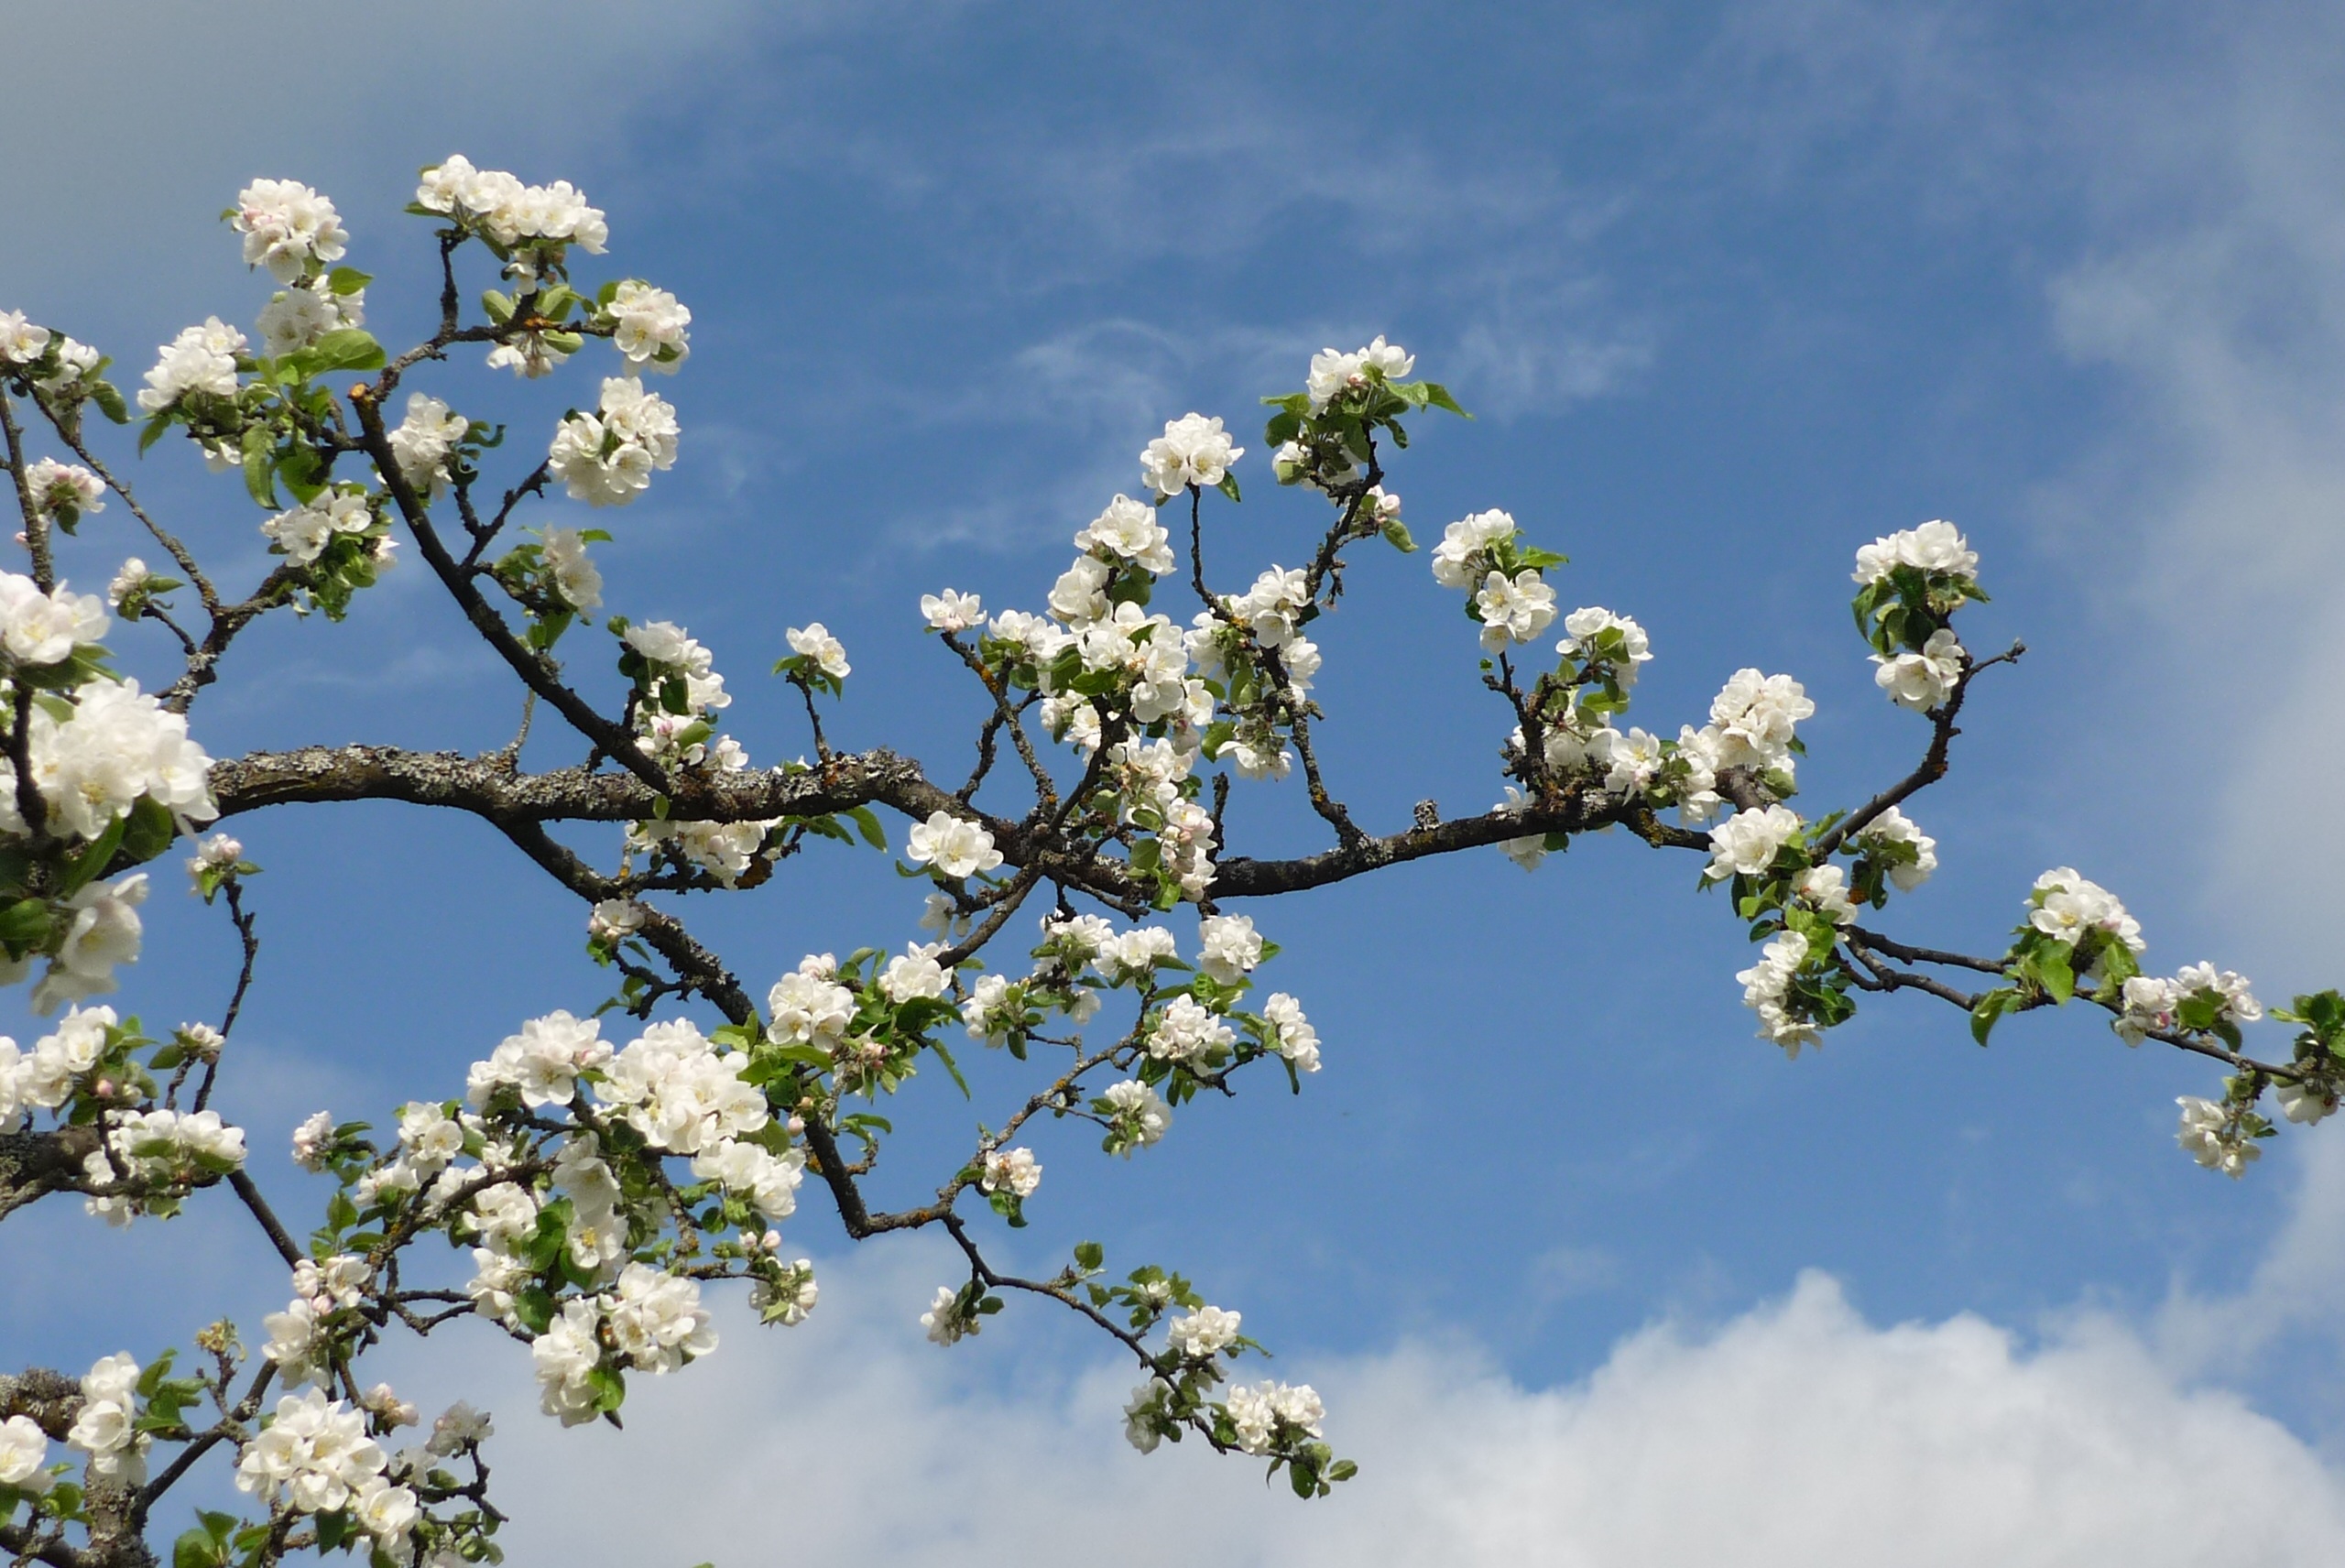
tree, branch, blossom, plant, sky, white, flower, food, spring, produce, botany, blue, flora, shrub, apple tree, flowering plant, land plant